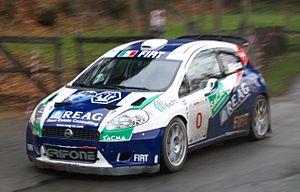
Peu après le lancement de la Fiat Grande Punto en 2005, Fiat lance deux modèles sportifs, l'Abarth Grande Punto pour le grand public et la Fiat Grande Punto S2000 pour les compétitions de rallyes automobiles réservées aux voitures Super 2000, l'Intercontinental Rally Challenge-IRC et le Championnat du monde des rallyes - 2-S-WRC depuis 2013.
Le Championnat du monde des rallyes - 2 est une compétition de rallye automobile organisée par la FIA et qui est réservée aux voitures de la réglementation RC2, dites « voitures de production ».